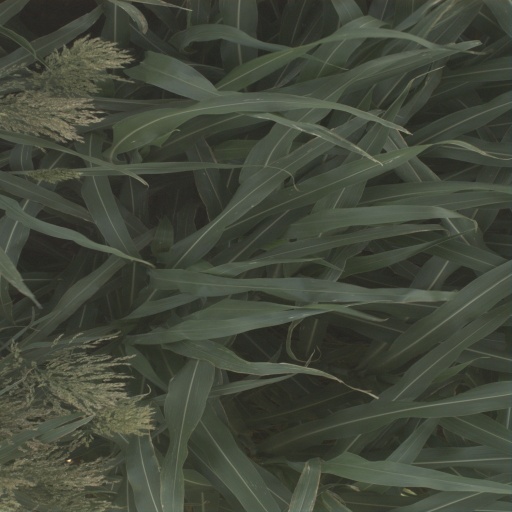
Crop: sorghum